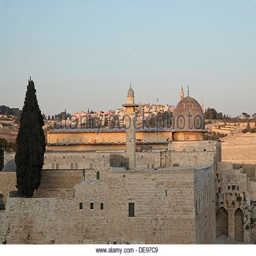
view also called a shrine located on islamic place of worship